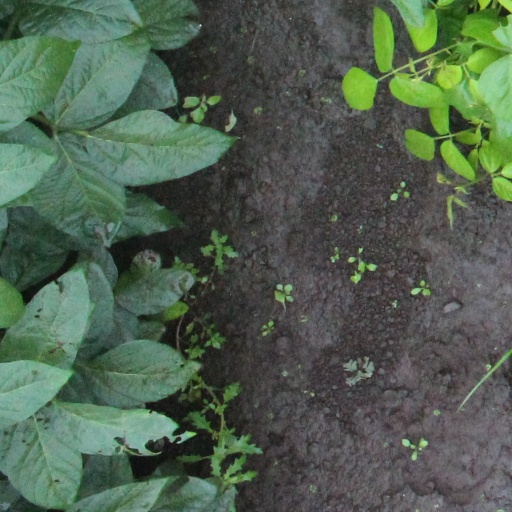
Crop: soybean